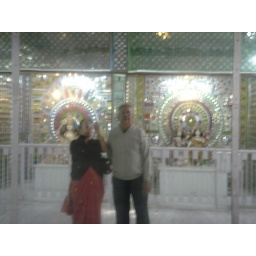
photo reflect in glass house